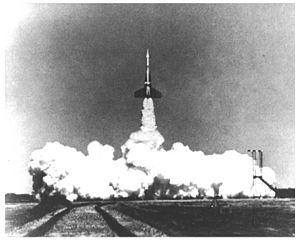
Le Projet Nike, était un projet de l’armée américaine, proposé en 1945 par les laboratoires Bell, de développement d'un système de missiles surface-air.